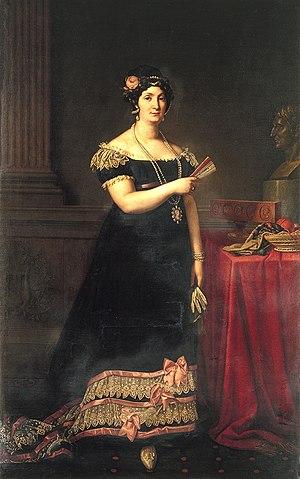
Carlo Maria Viganoni est un peintre italien, actif dans le style néoclassique.